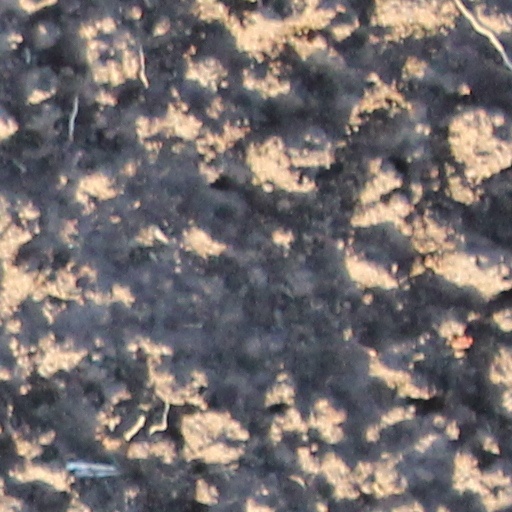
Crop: wheat